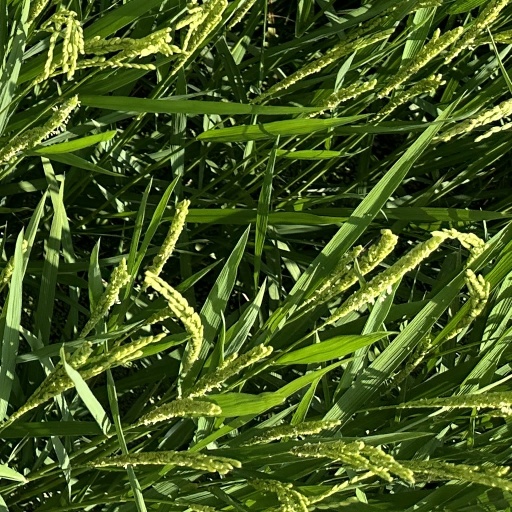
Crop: rice